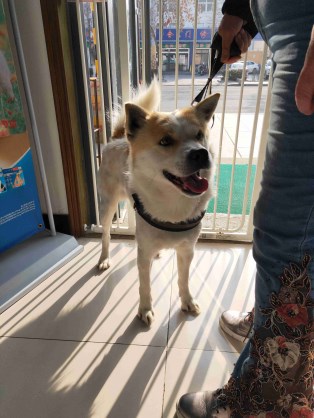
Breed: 3336-n000121-chinese_rural_dog